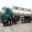
Label: truck